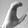
ASL letter: C